Jakob Busk

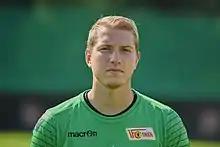
Busk with Union Berlin in 2016

Jakob Busk Jensen (born 12 September 1993) is a Danish footballer who plays as goalkeeper for Danish Superliga club FC Nordsjælland.